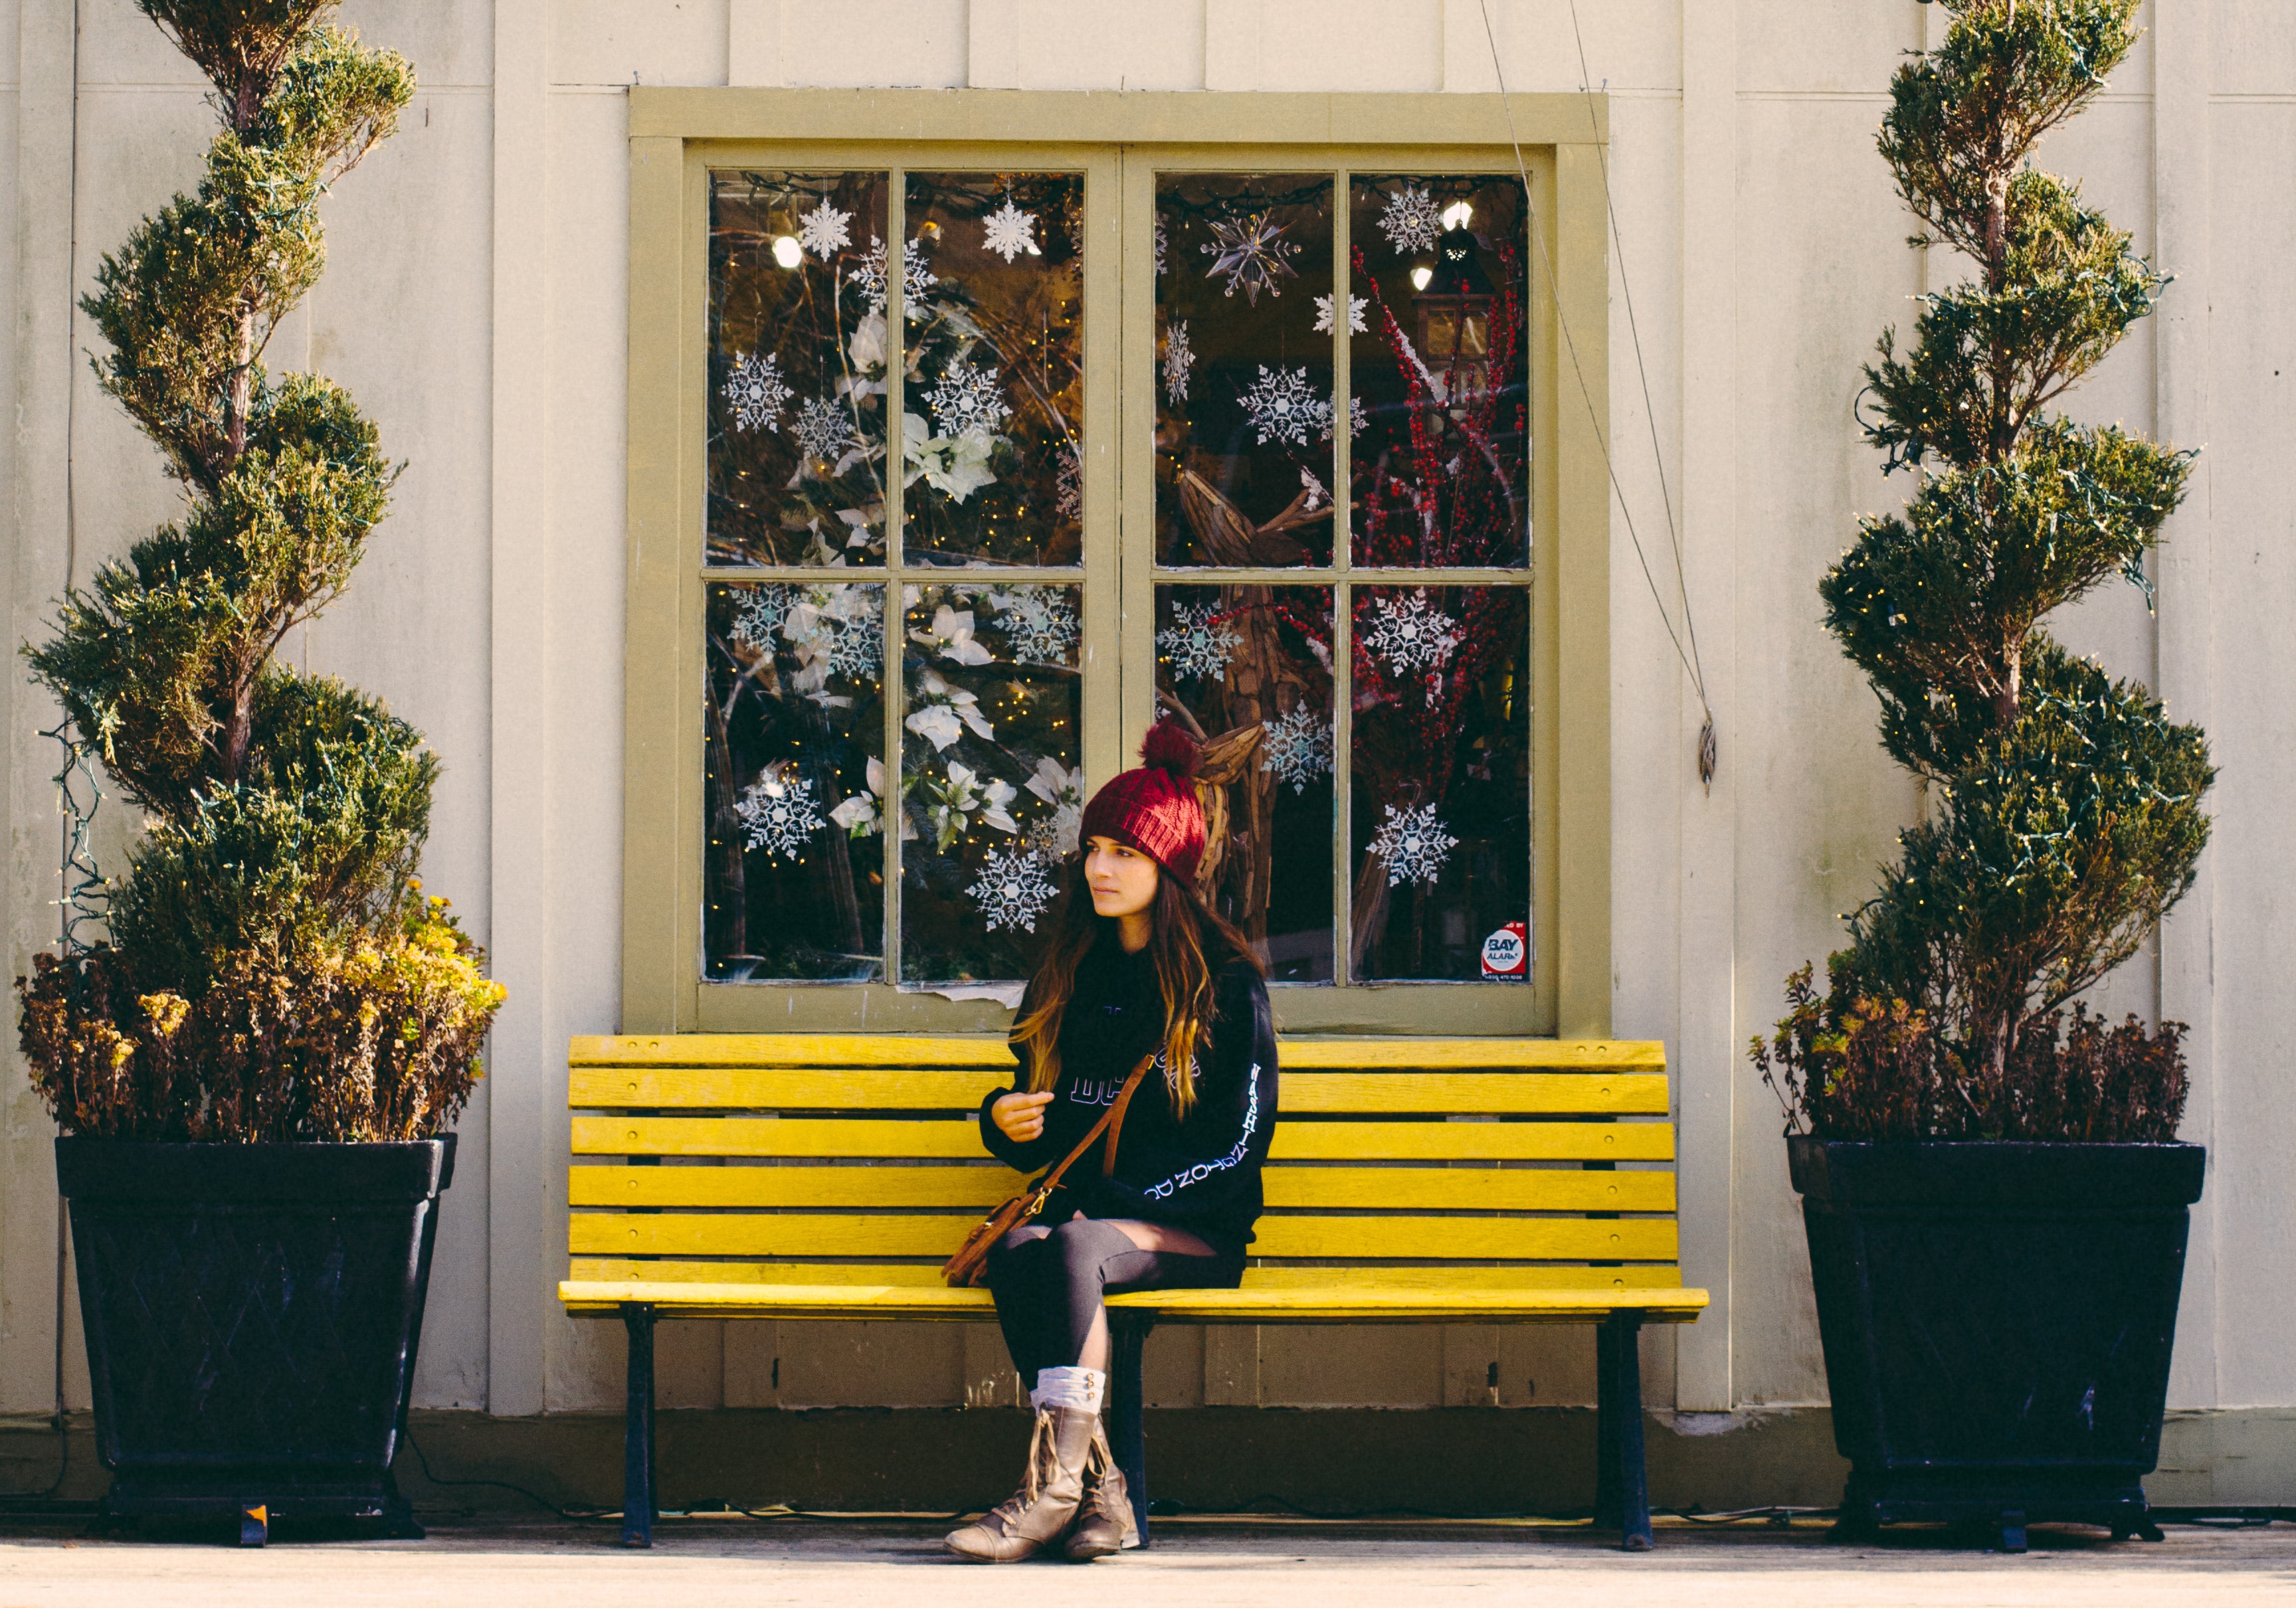
yellow, tree, window, plant, house, door, girl, recreation, flower